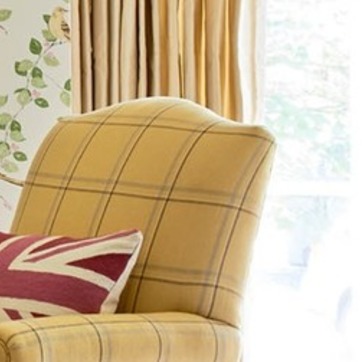
Material: fabric